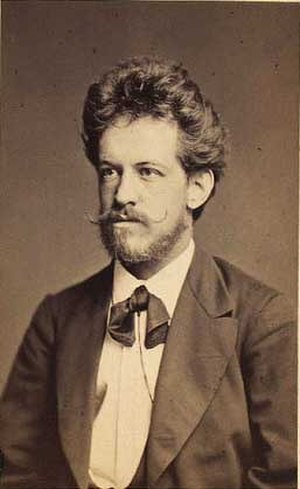
Otto Borchsenius
Otto Frederik Christian William Borchsenius var en dansk redaktør og forfatter.